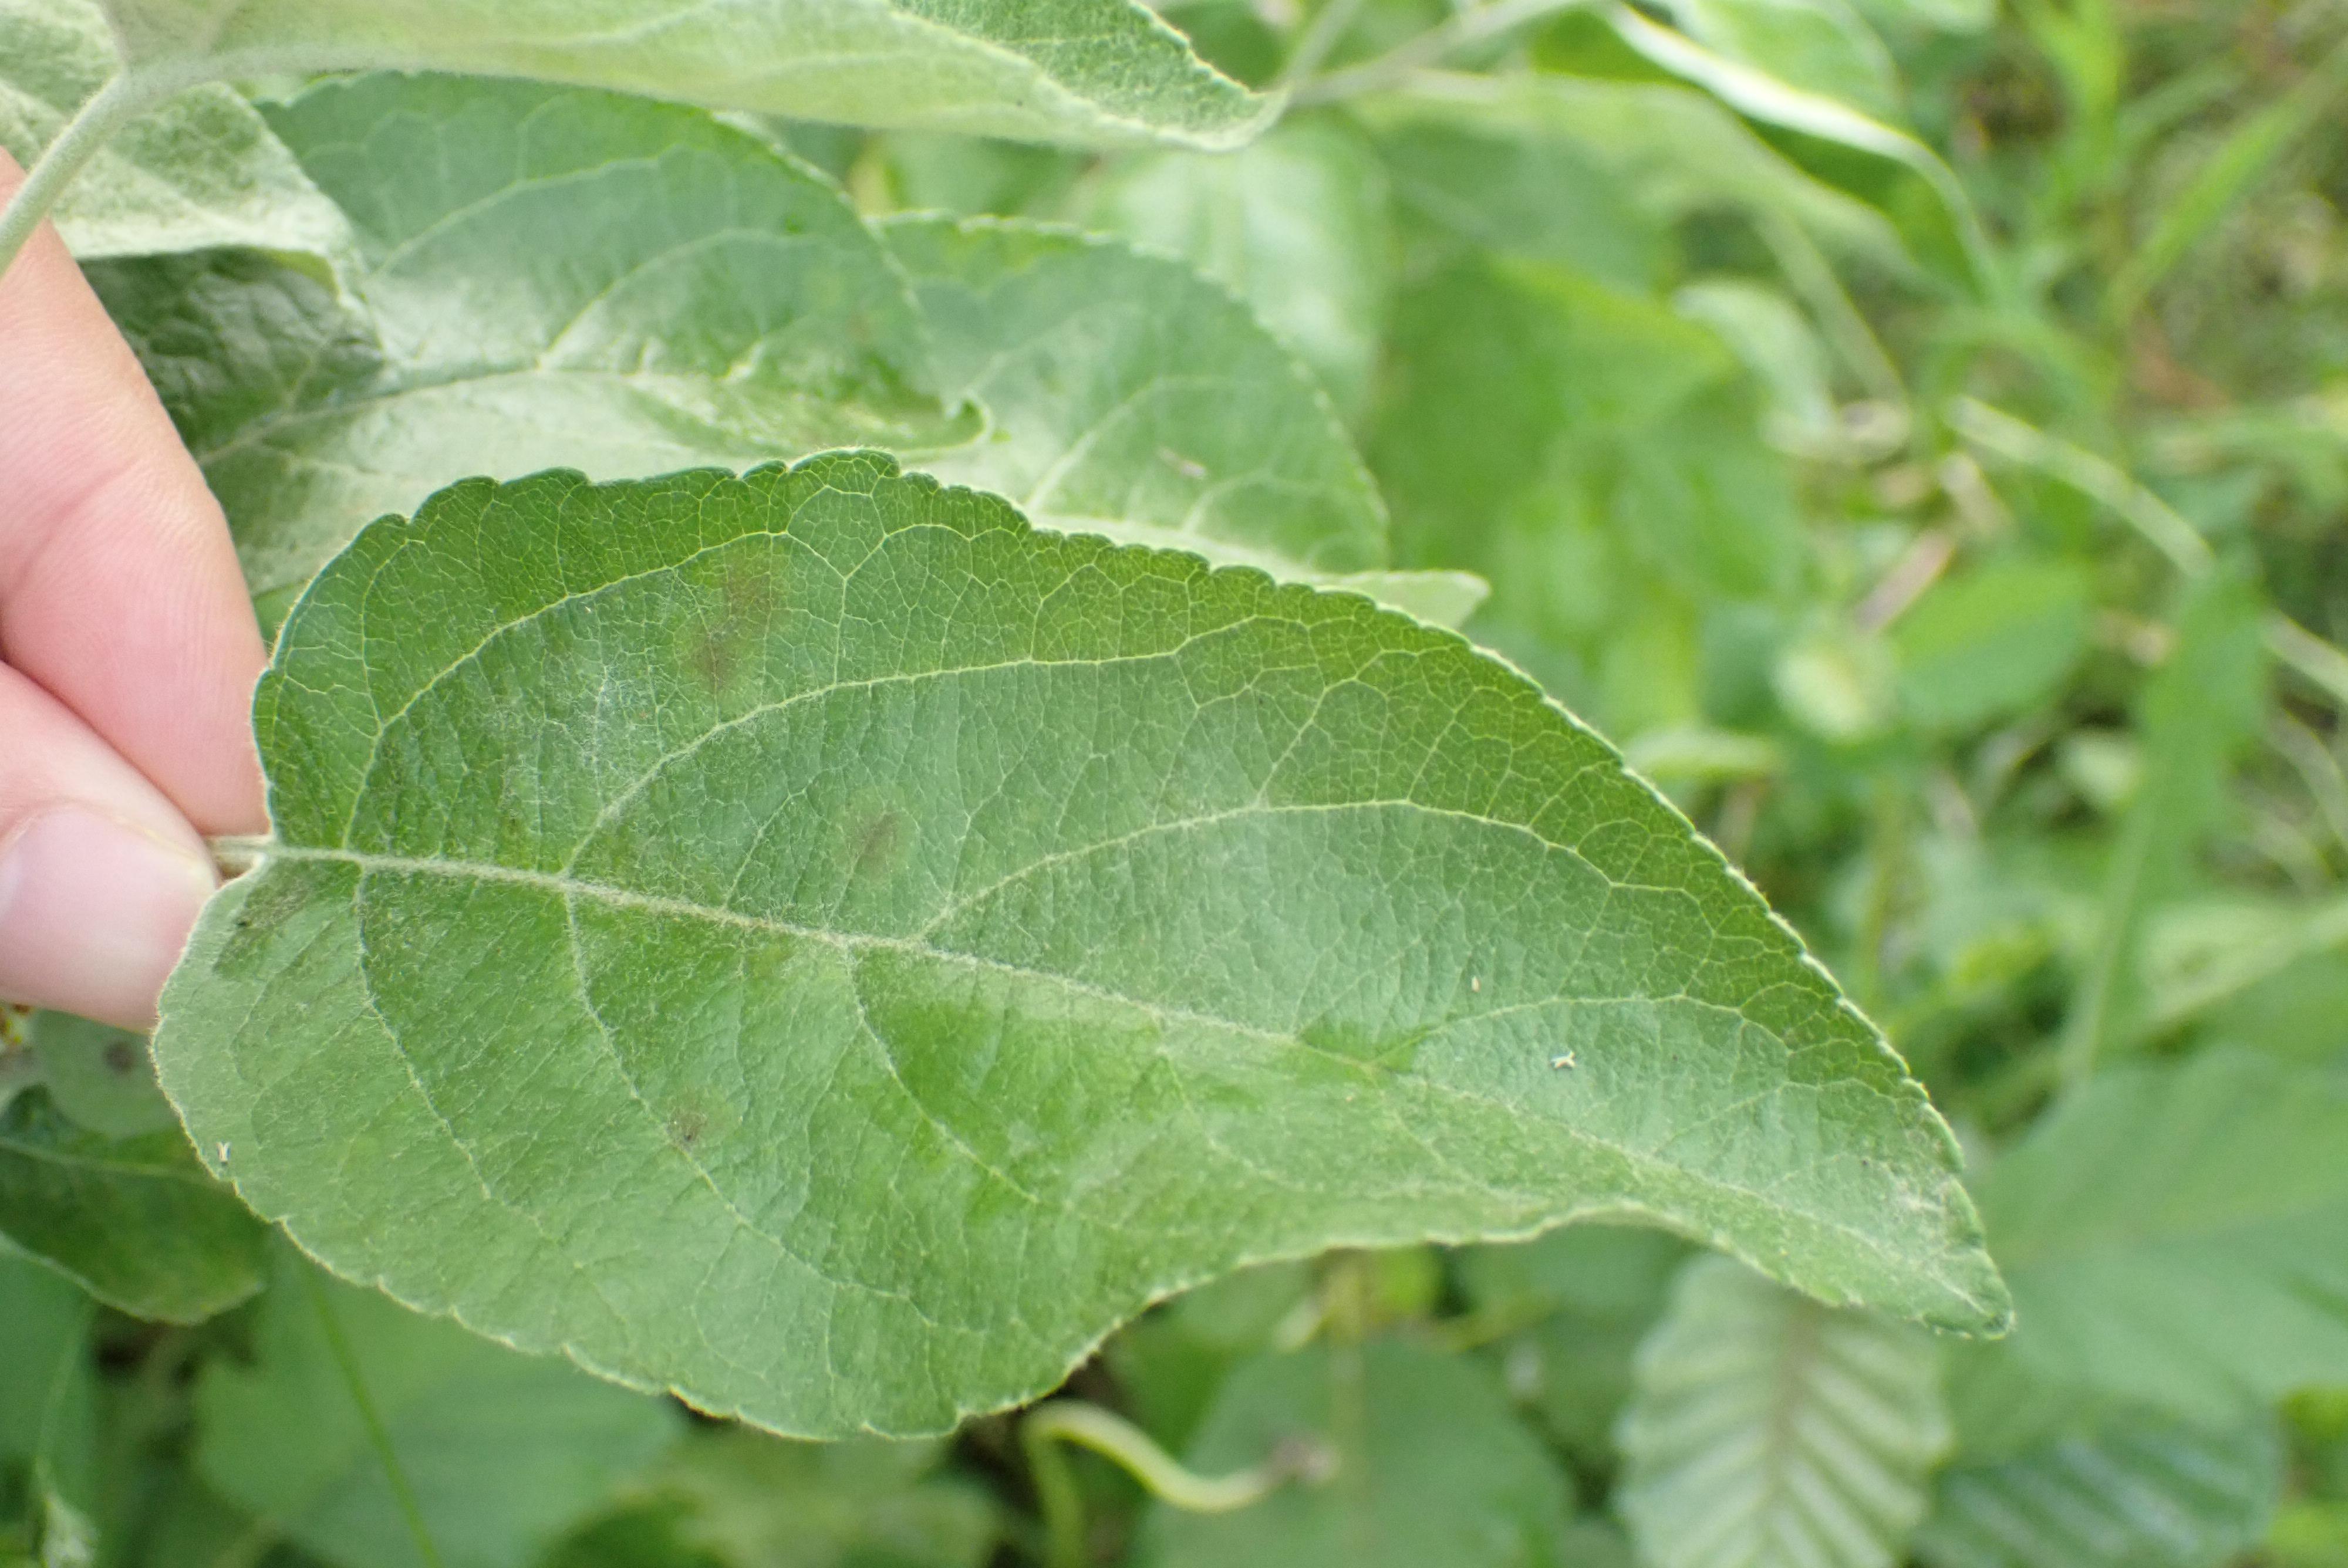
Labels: scab